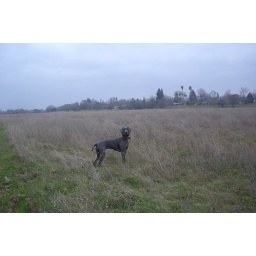
1/19/08 Walk in the field pointing birds